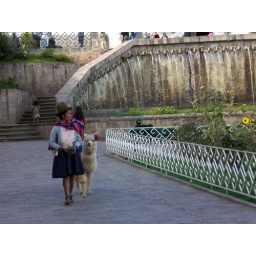
girl with alpaca llama walking along a plaza in cusco